Omoshiroyama-Kōgen Station

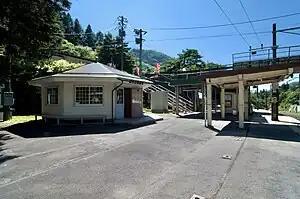
Omoshiroyama-Kōgen Station, September 2010

is a railway station in the city of Yamagata, Yamagata Prefecture, Japan, operated by East Japan Railway Company (JR East).